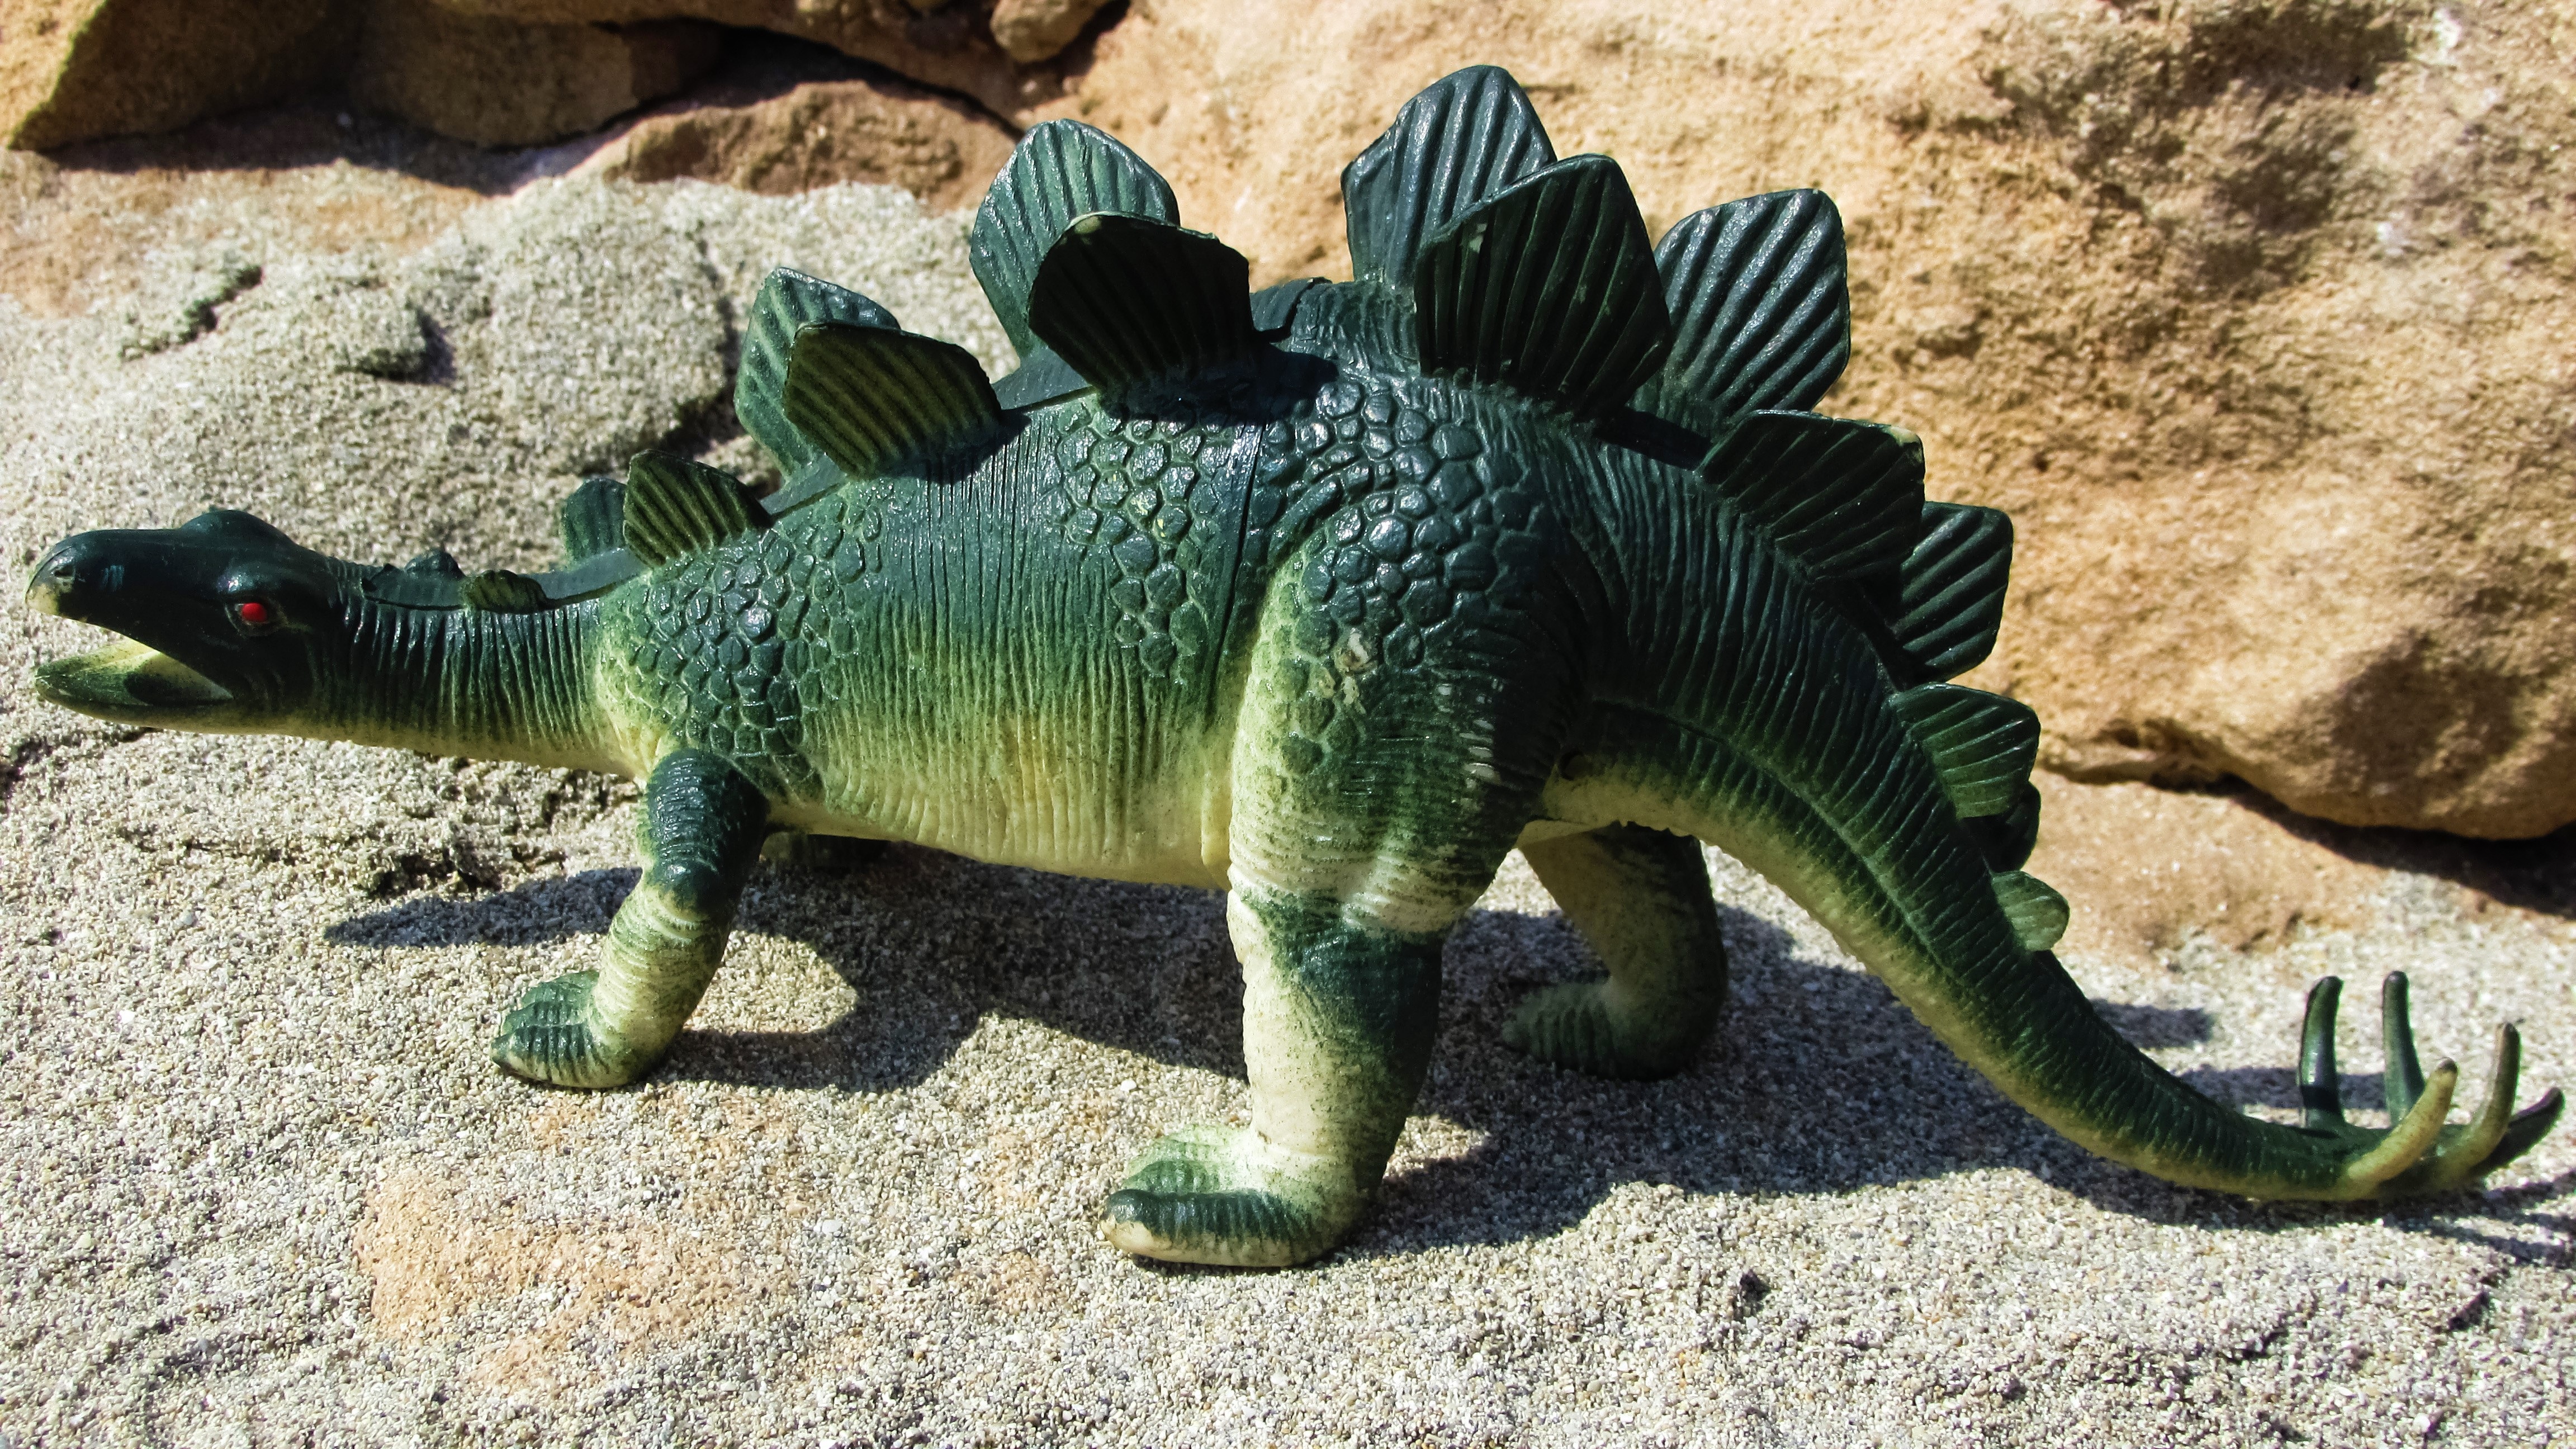
animal, reptile, iguana, fauna, lizard, evolution, extinction, dinosaur, herbivorous, prehistoric, tyrannosaurus, stegosaurus, jurassic